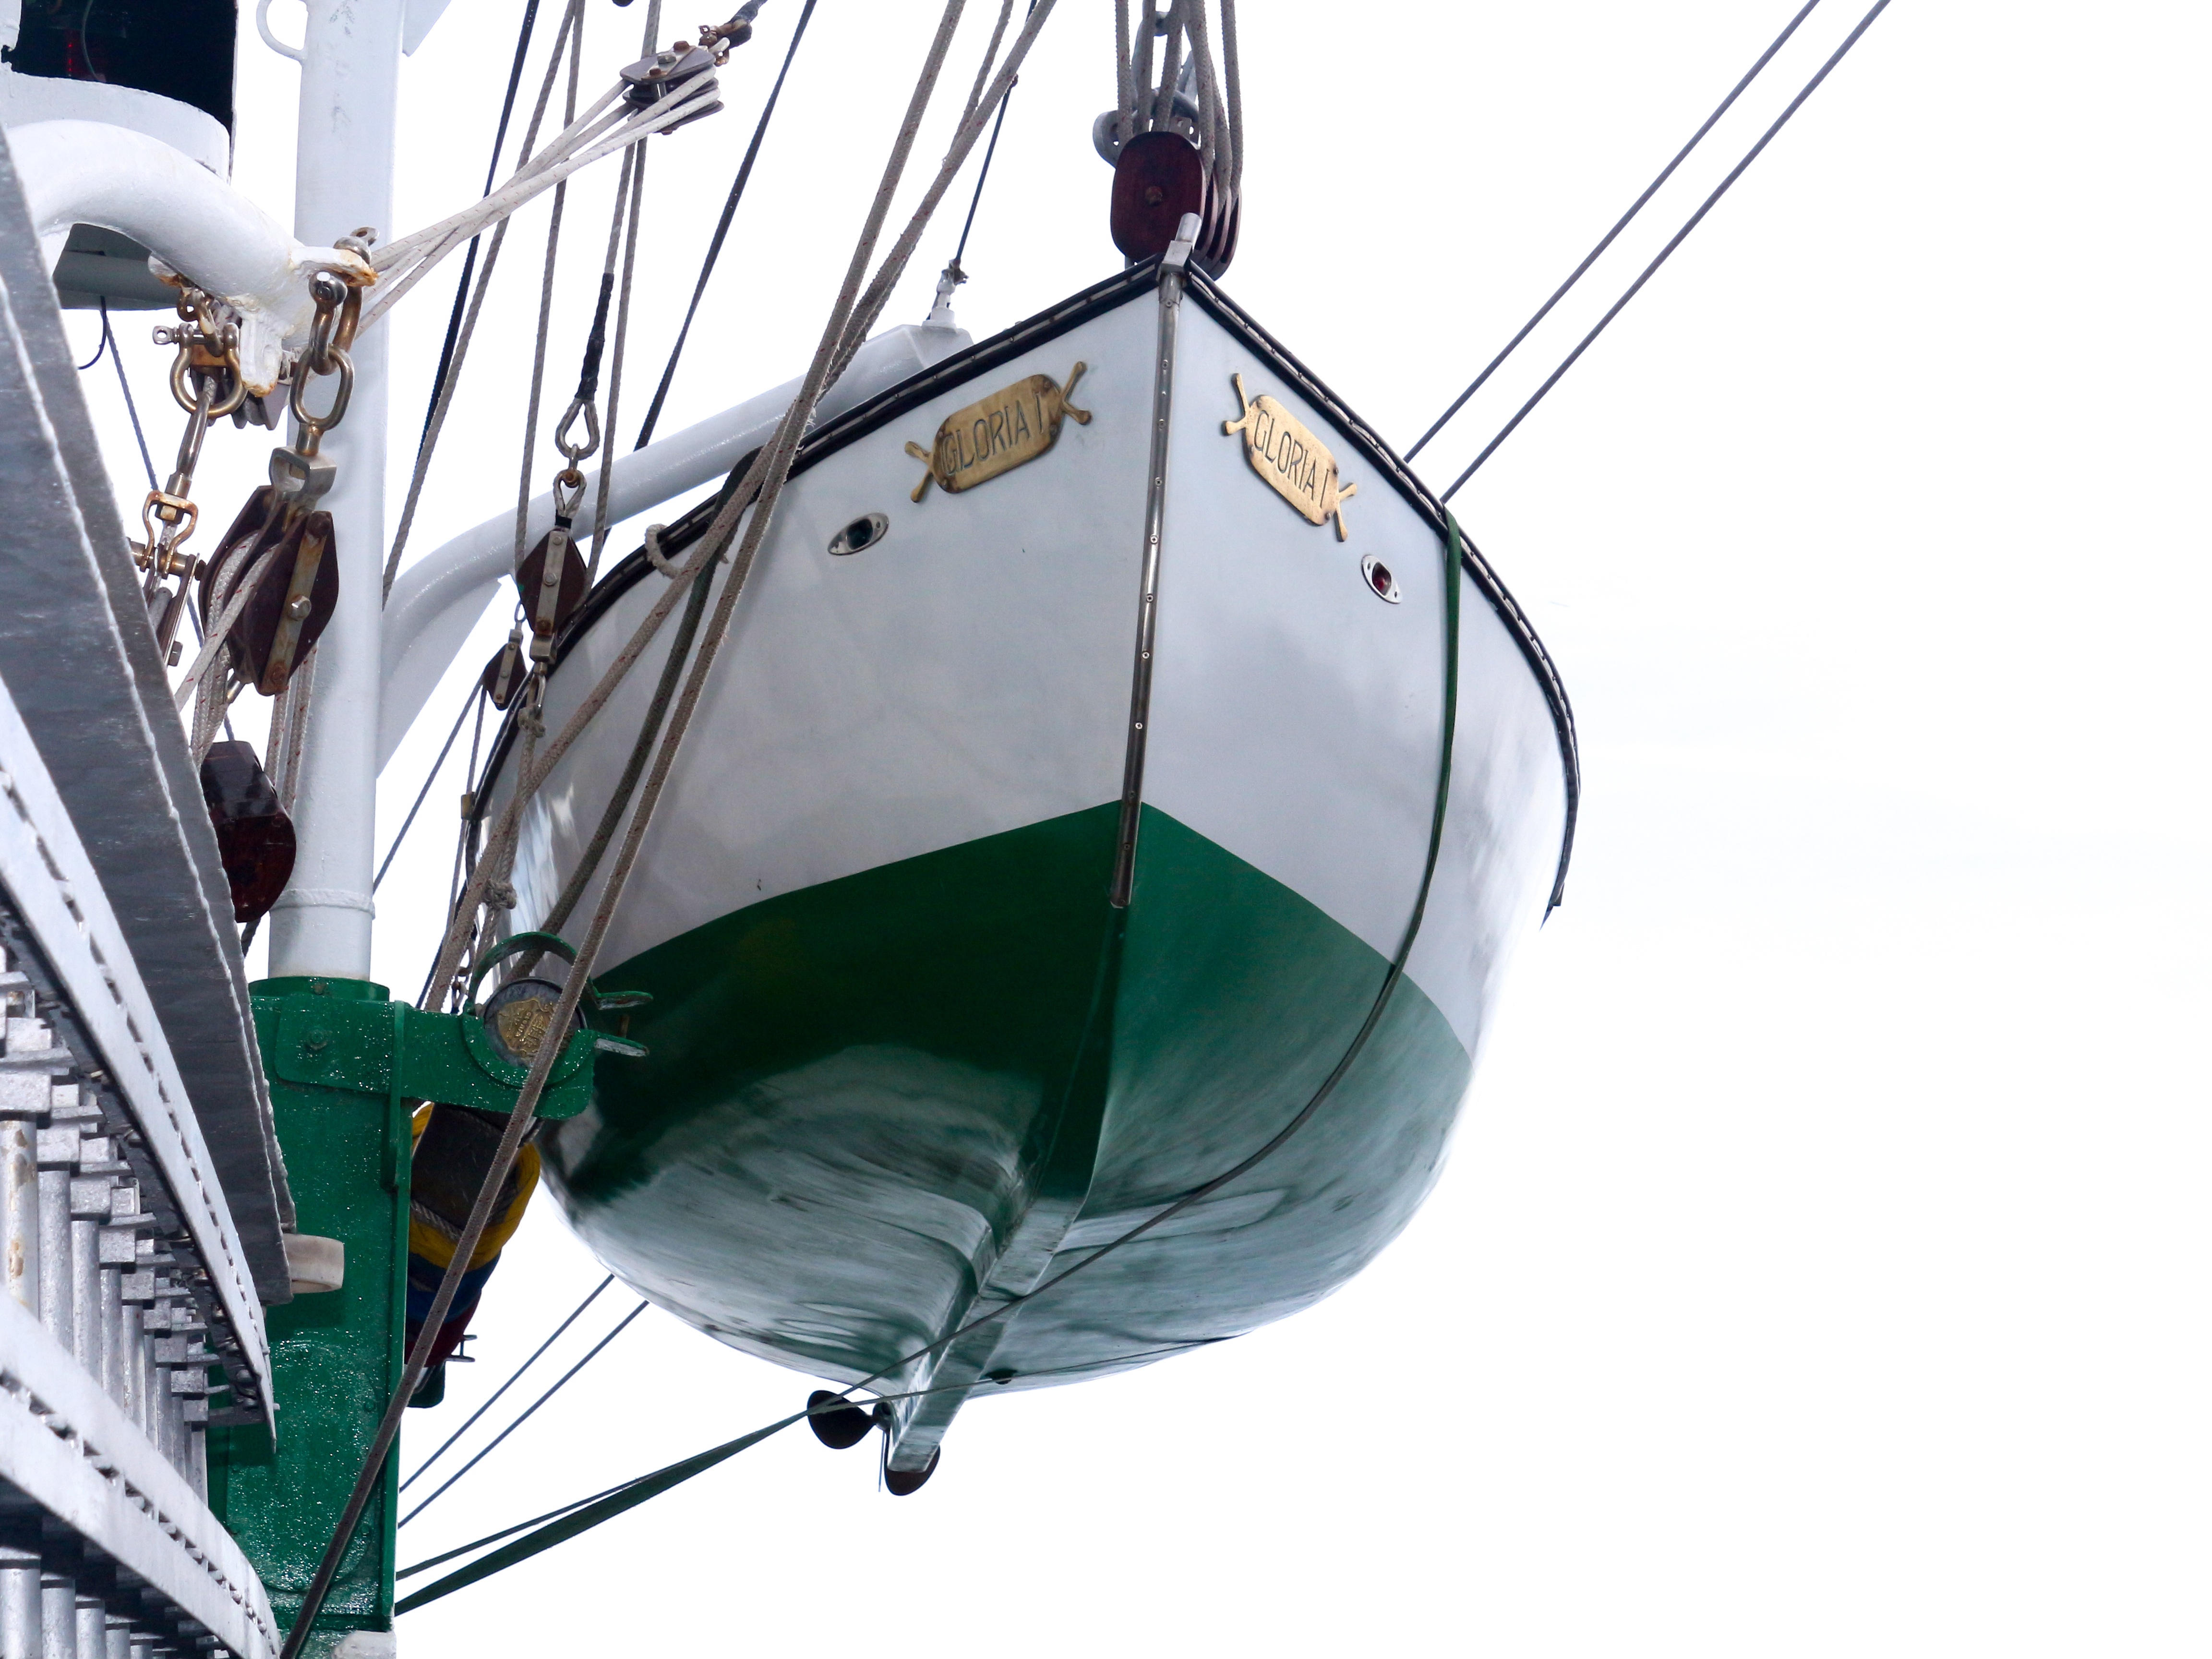
sea, water, ocean, boat, ship, lifeguard, travel, transportation, vessel, vehicle, equipment, mast, security, tent, product, lifeboat, sail, marine, safety, maritime, emergency, colombia, rescue, survival, lifesaver, training ship, gloria, rescue boat, official flagship, arc gloria, caravel